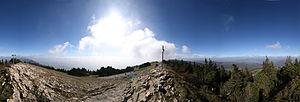
Cette liste présente les cantons suisses par altitude.